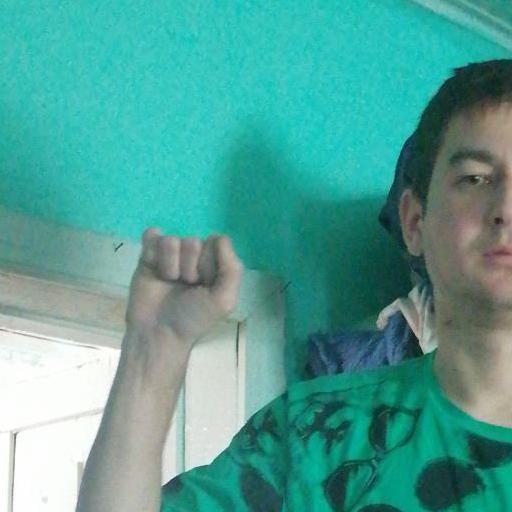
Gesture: fist